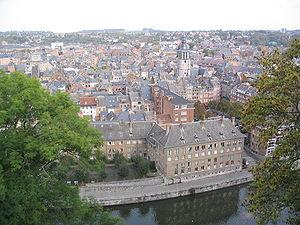
Namur est une ville francophone de Belgique, capitale de la Wallonie depuis 1986, et chef-lieu de la province de Namur. La ville occupe une position centrale à 62,5 km au sud-est de Bruxelles, à 40 km à l'est de Charleroi et à 66 km à l'ouest de Liège.